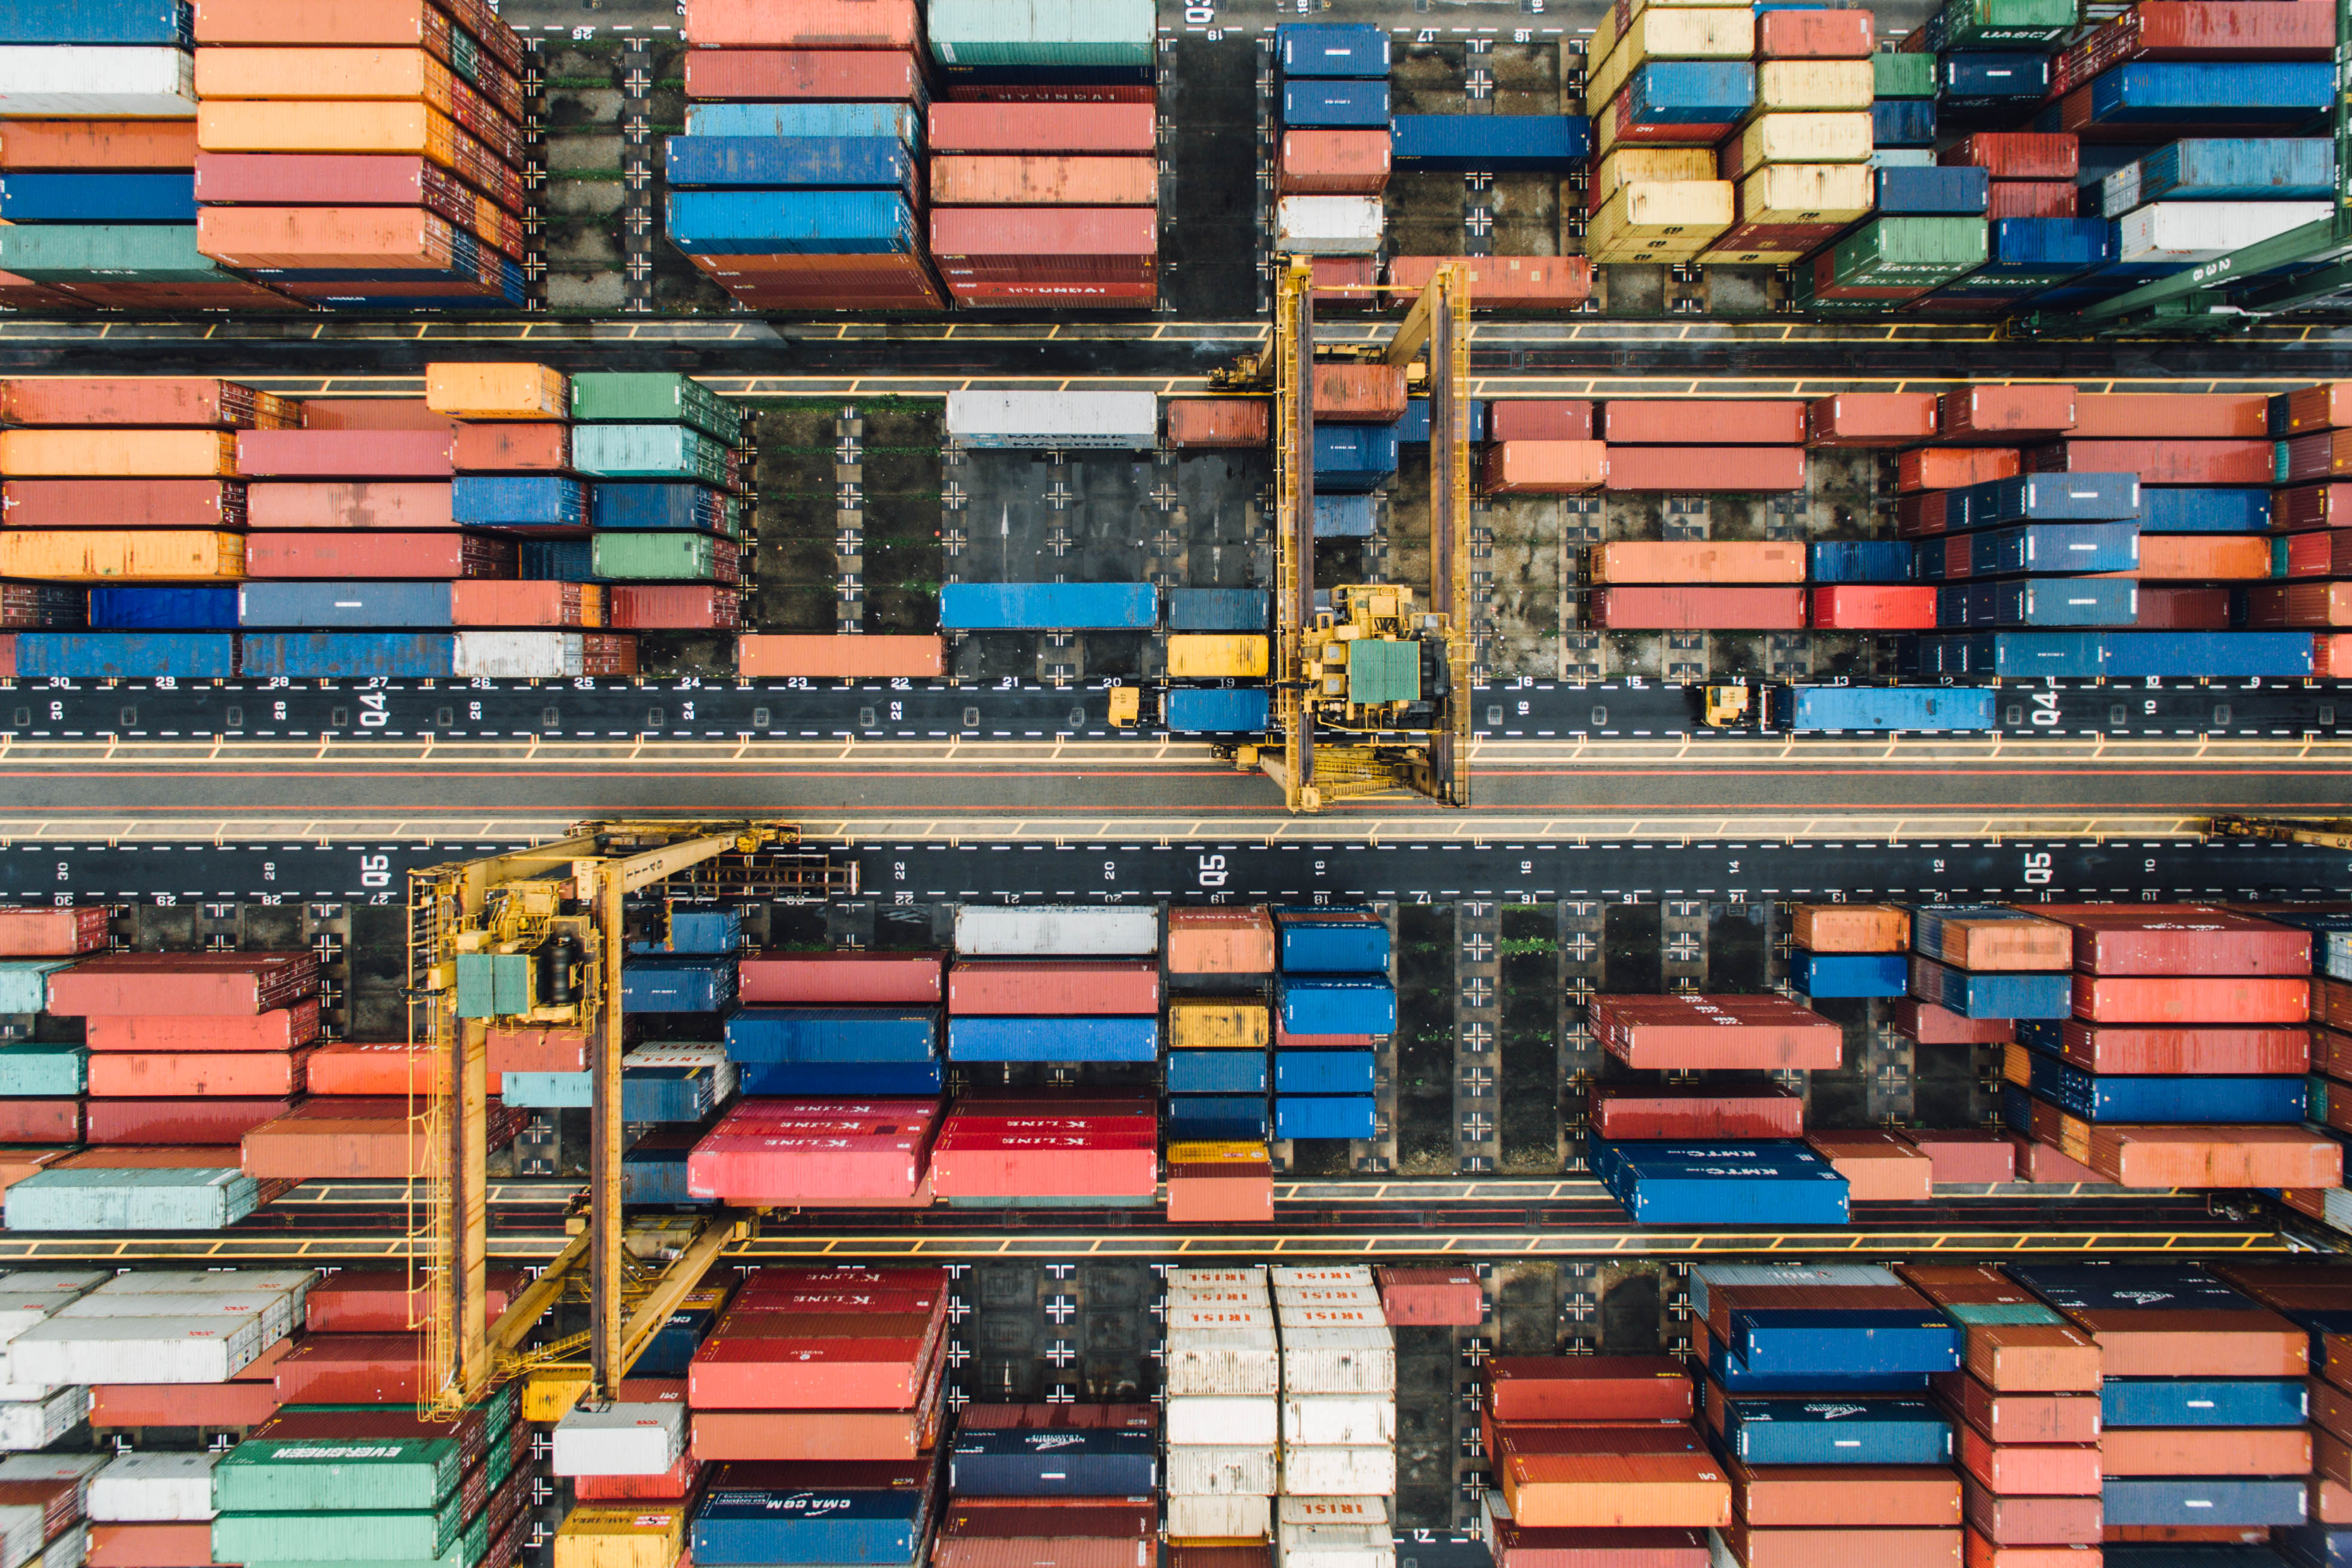
color, toy, art, screenshot, inventory